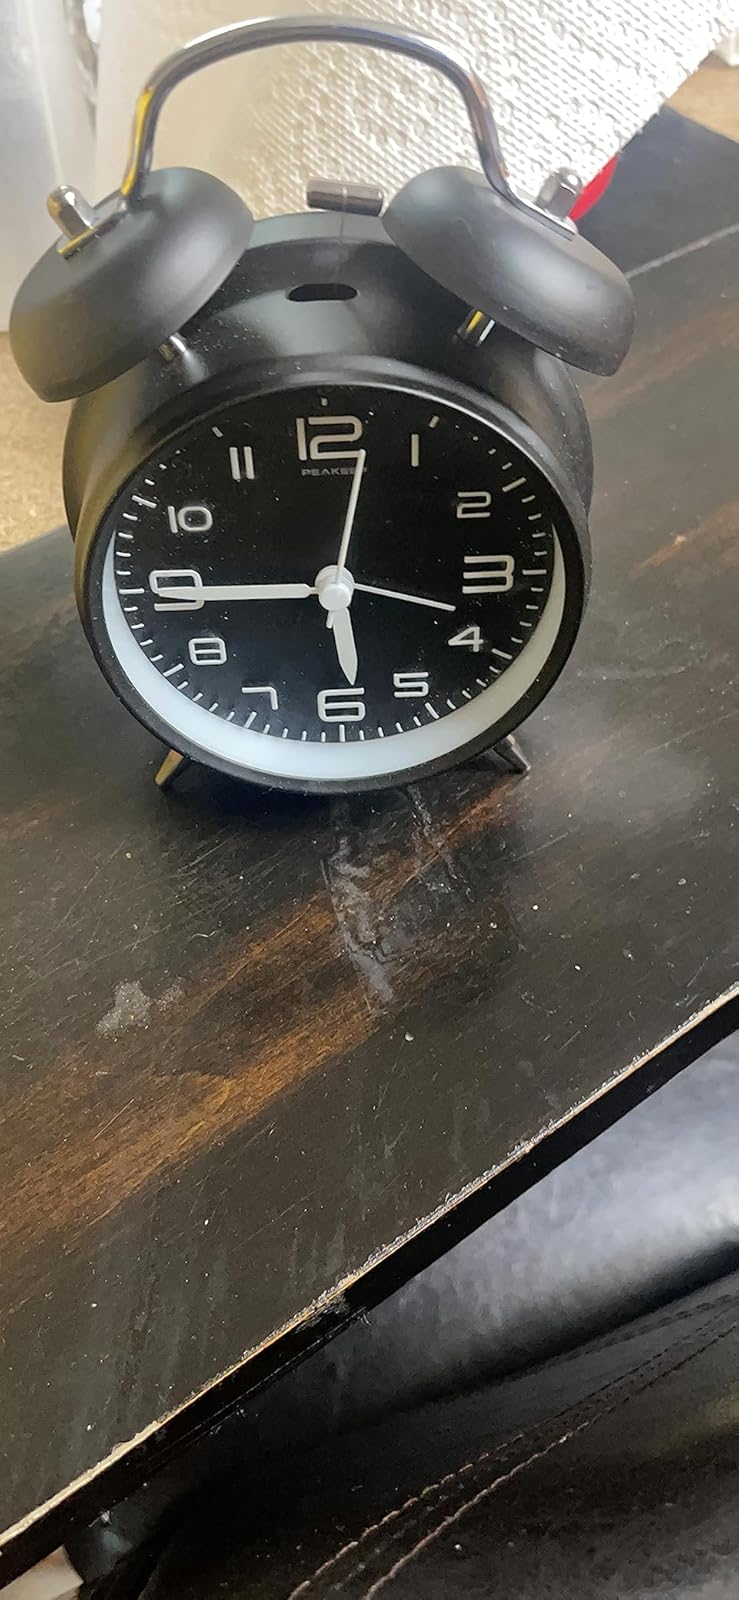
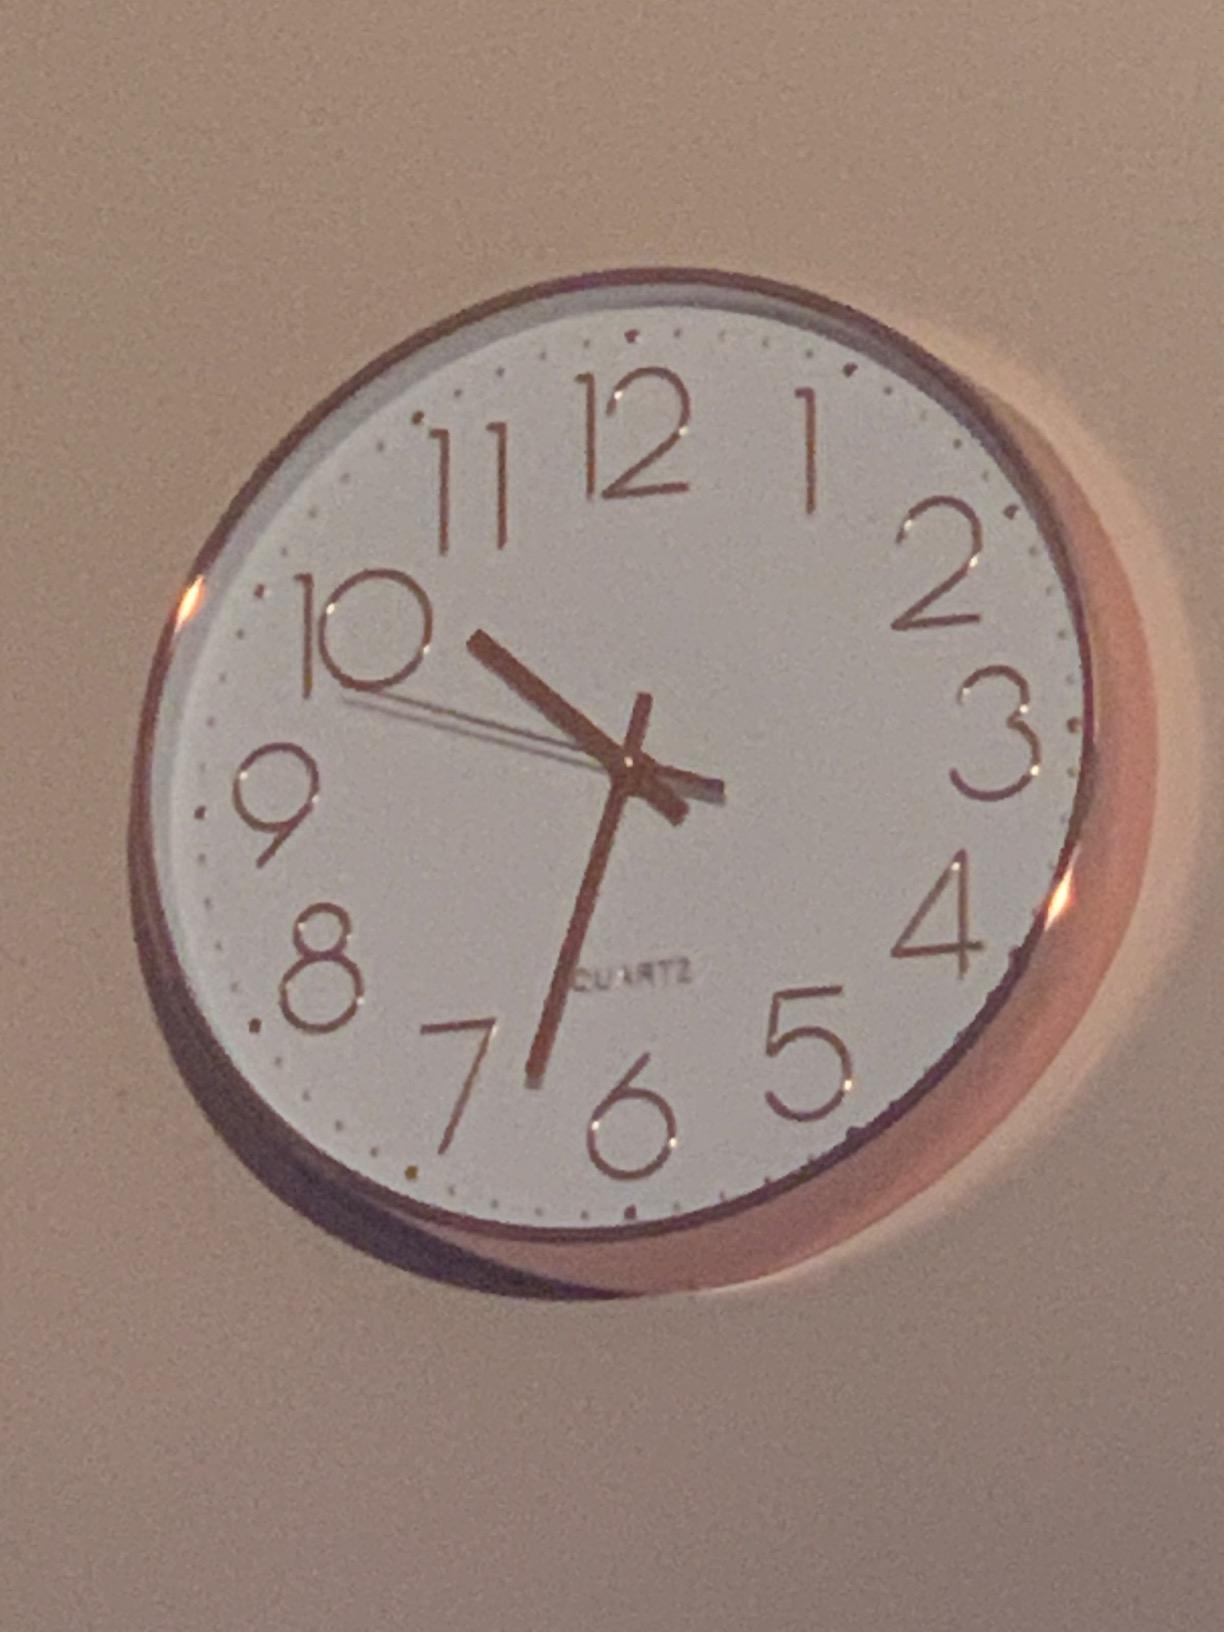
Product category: clock
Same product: no